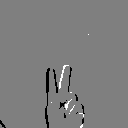
ASL letter: v